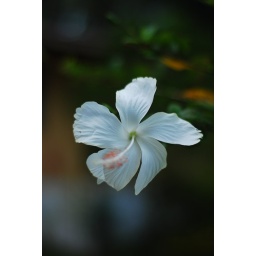
flower in durhan beach